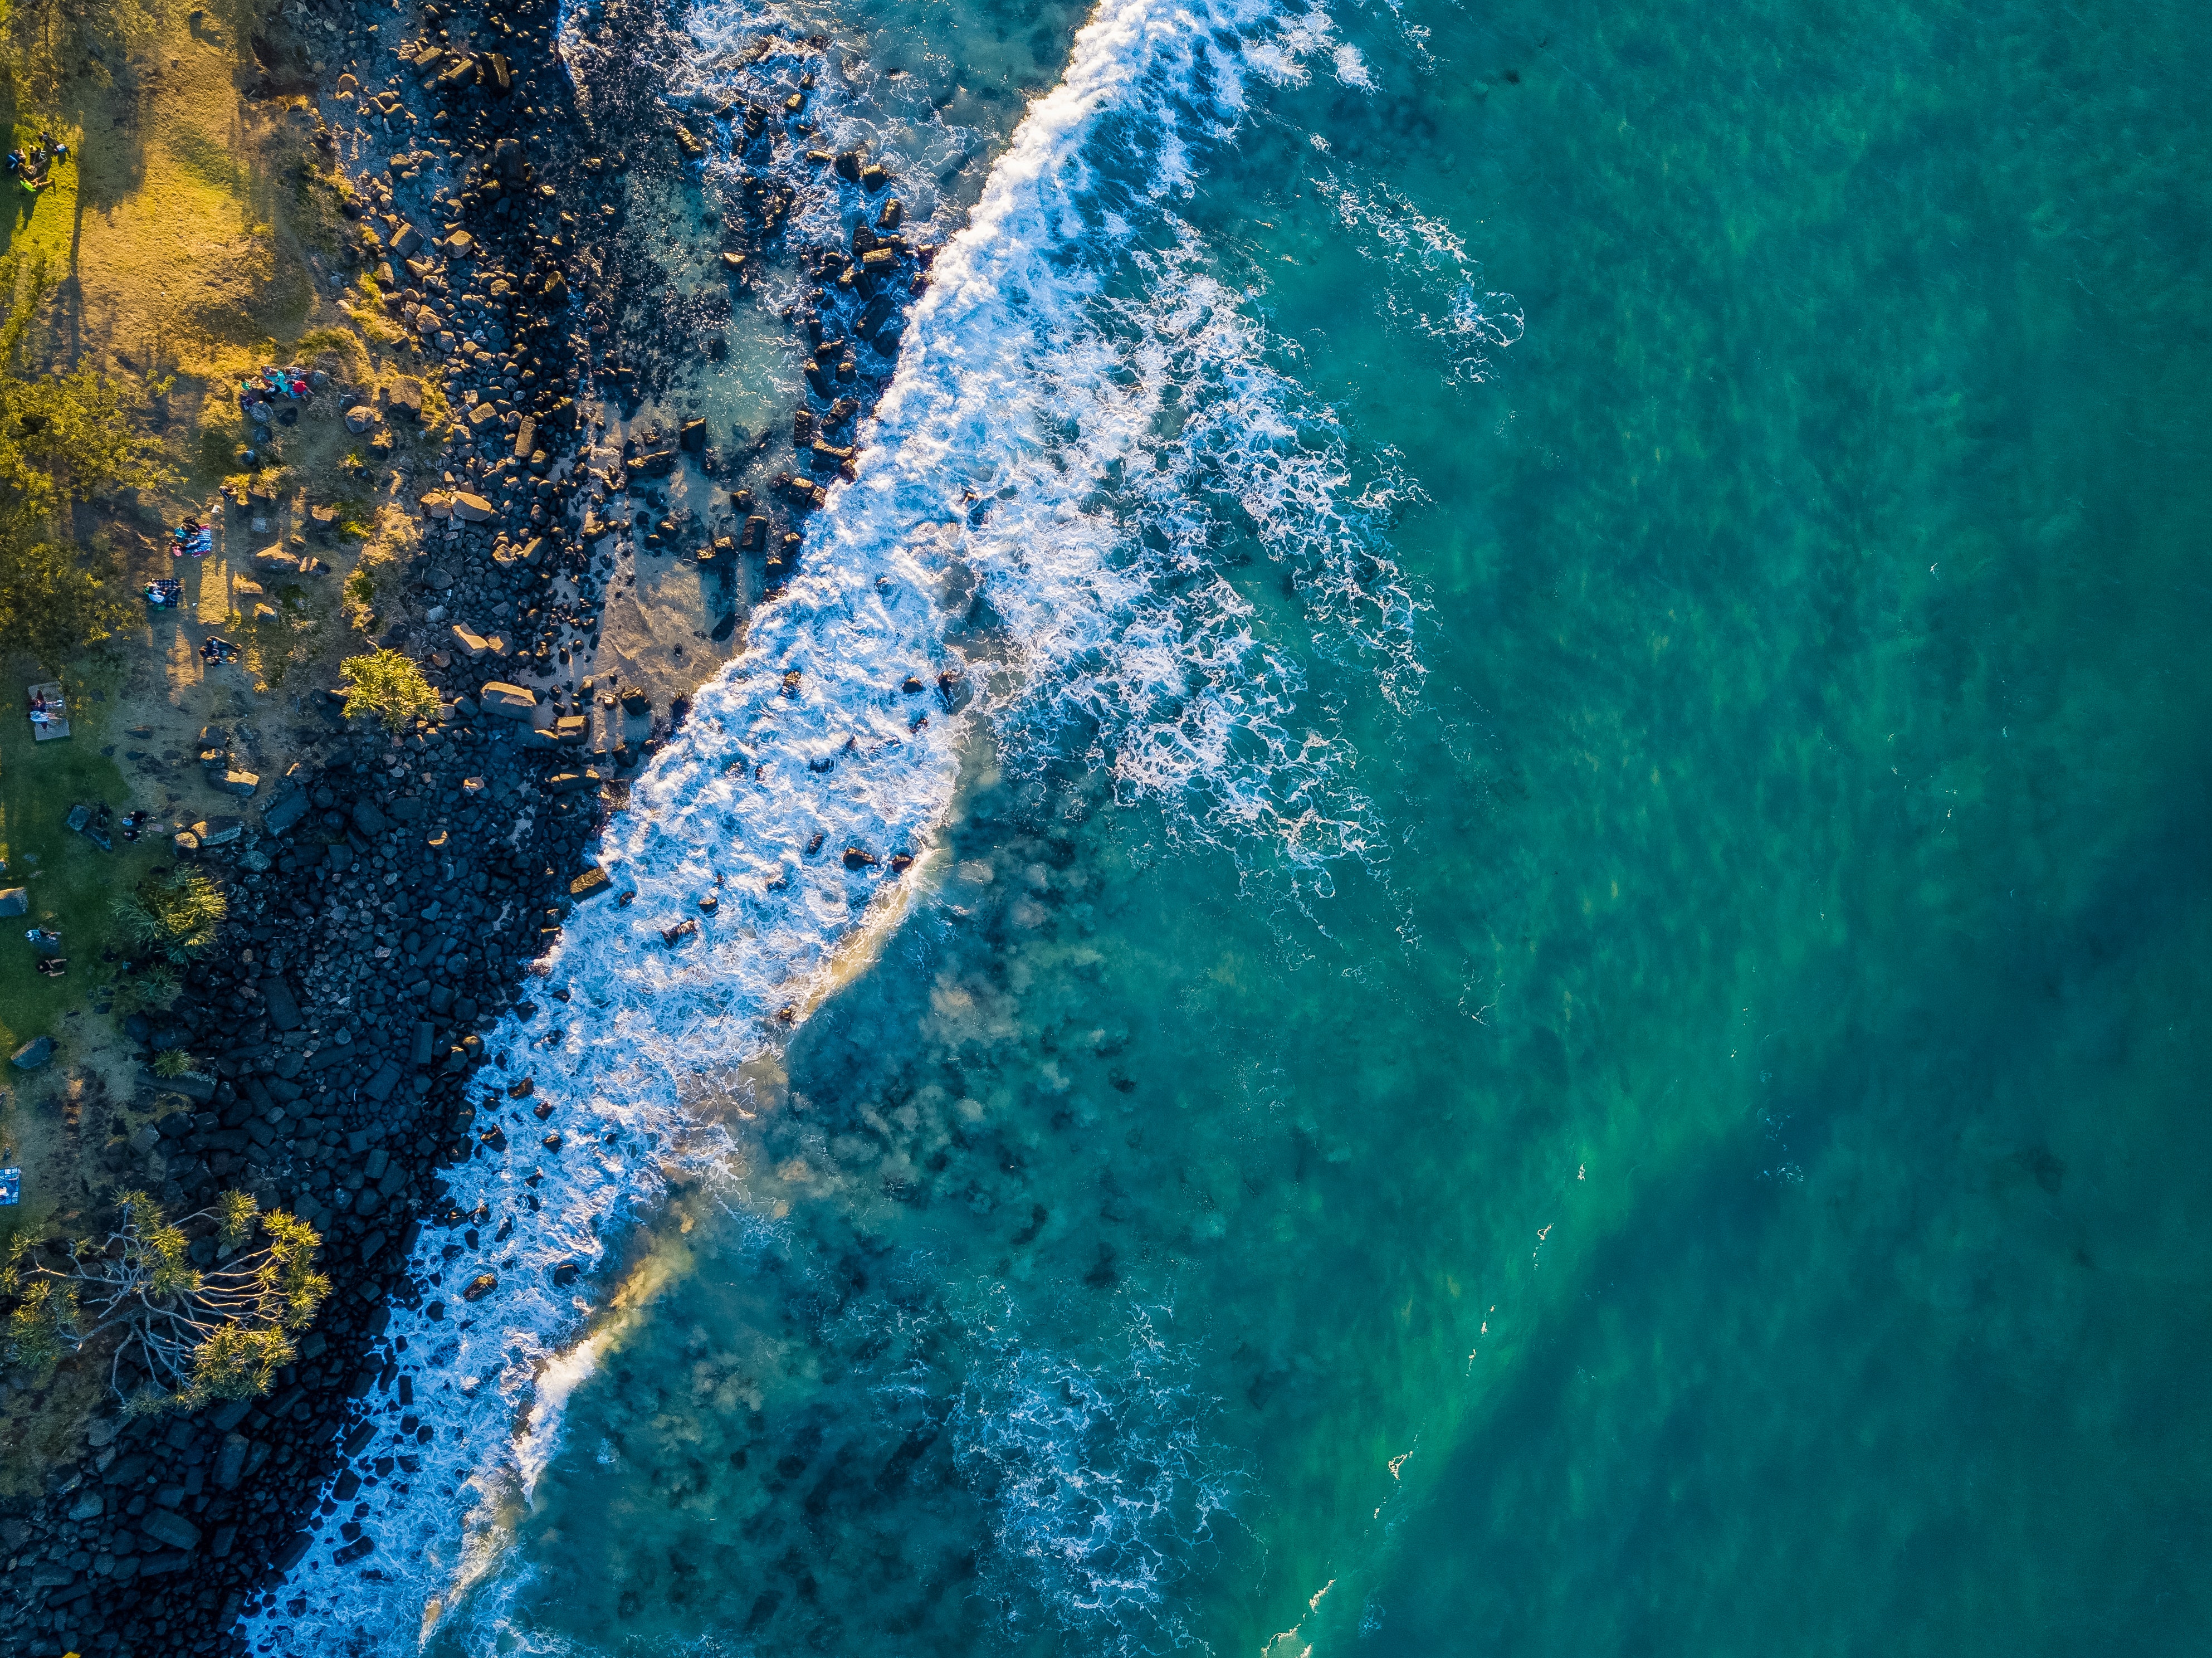
water, blue, turquoise, green, aqua, azure, organism, marine biology, underwater, sea, world